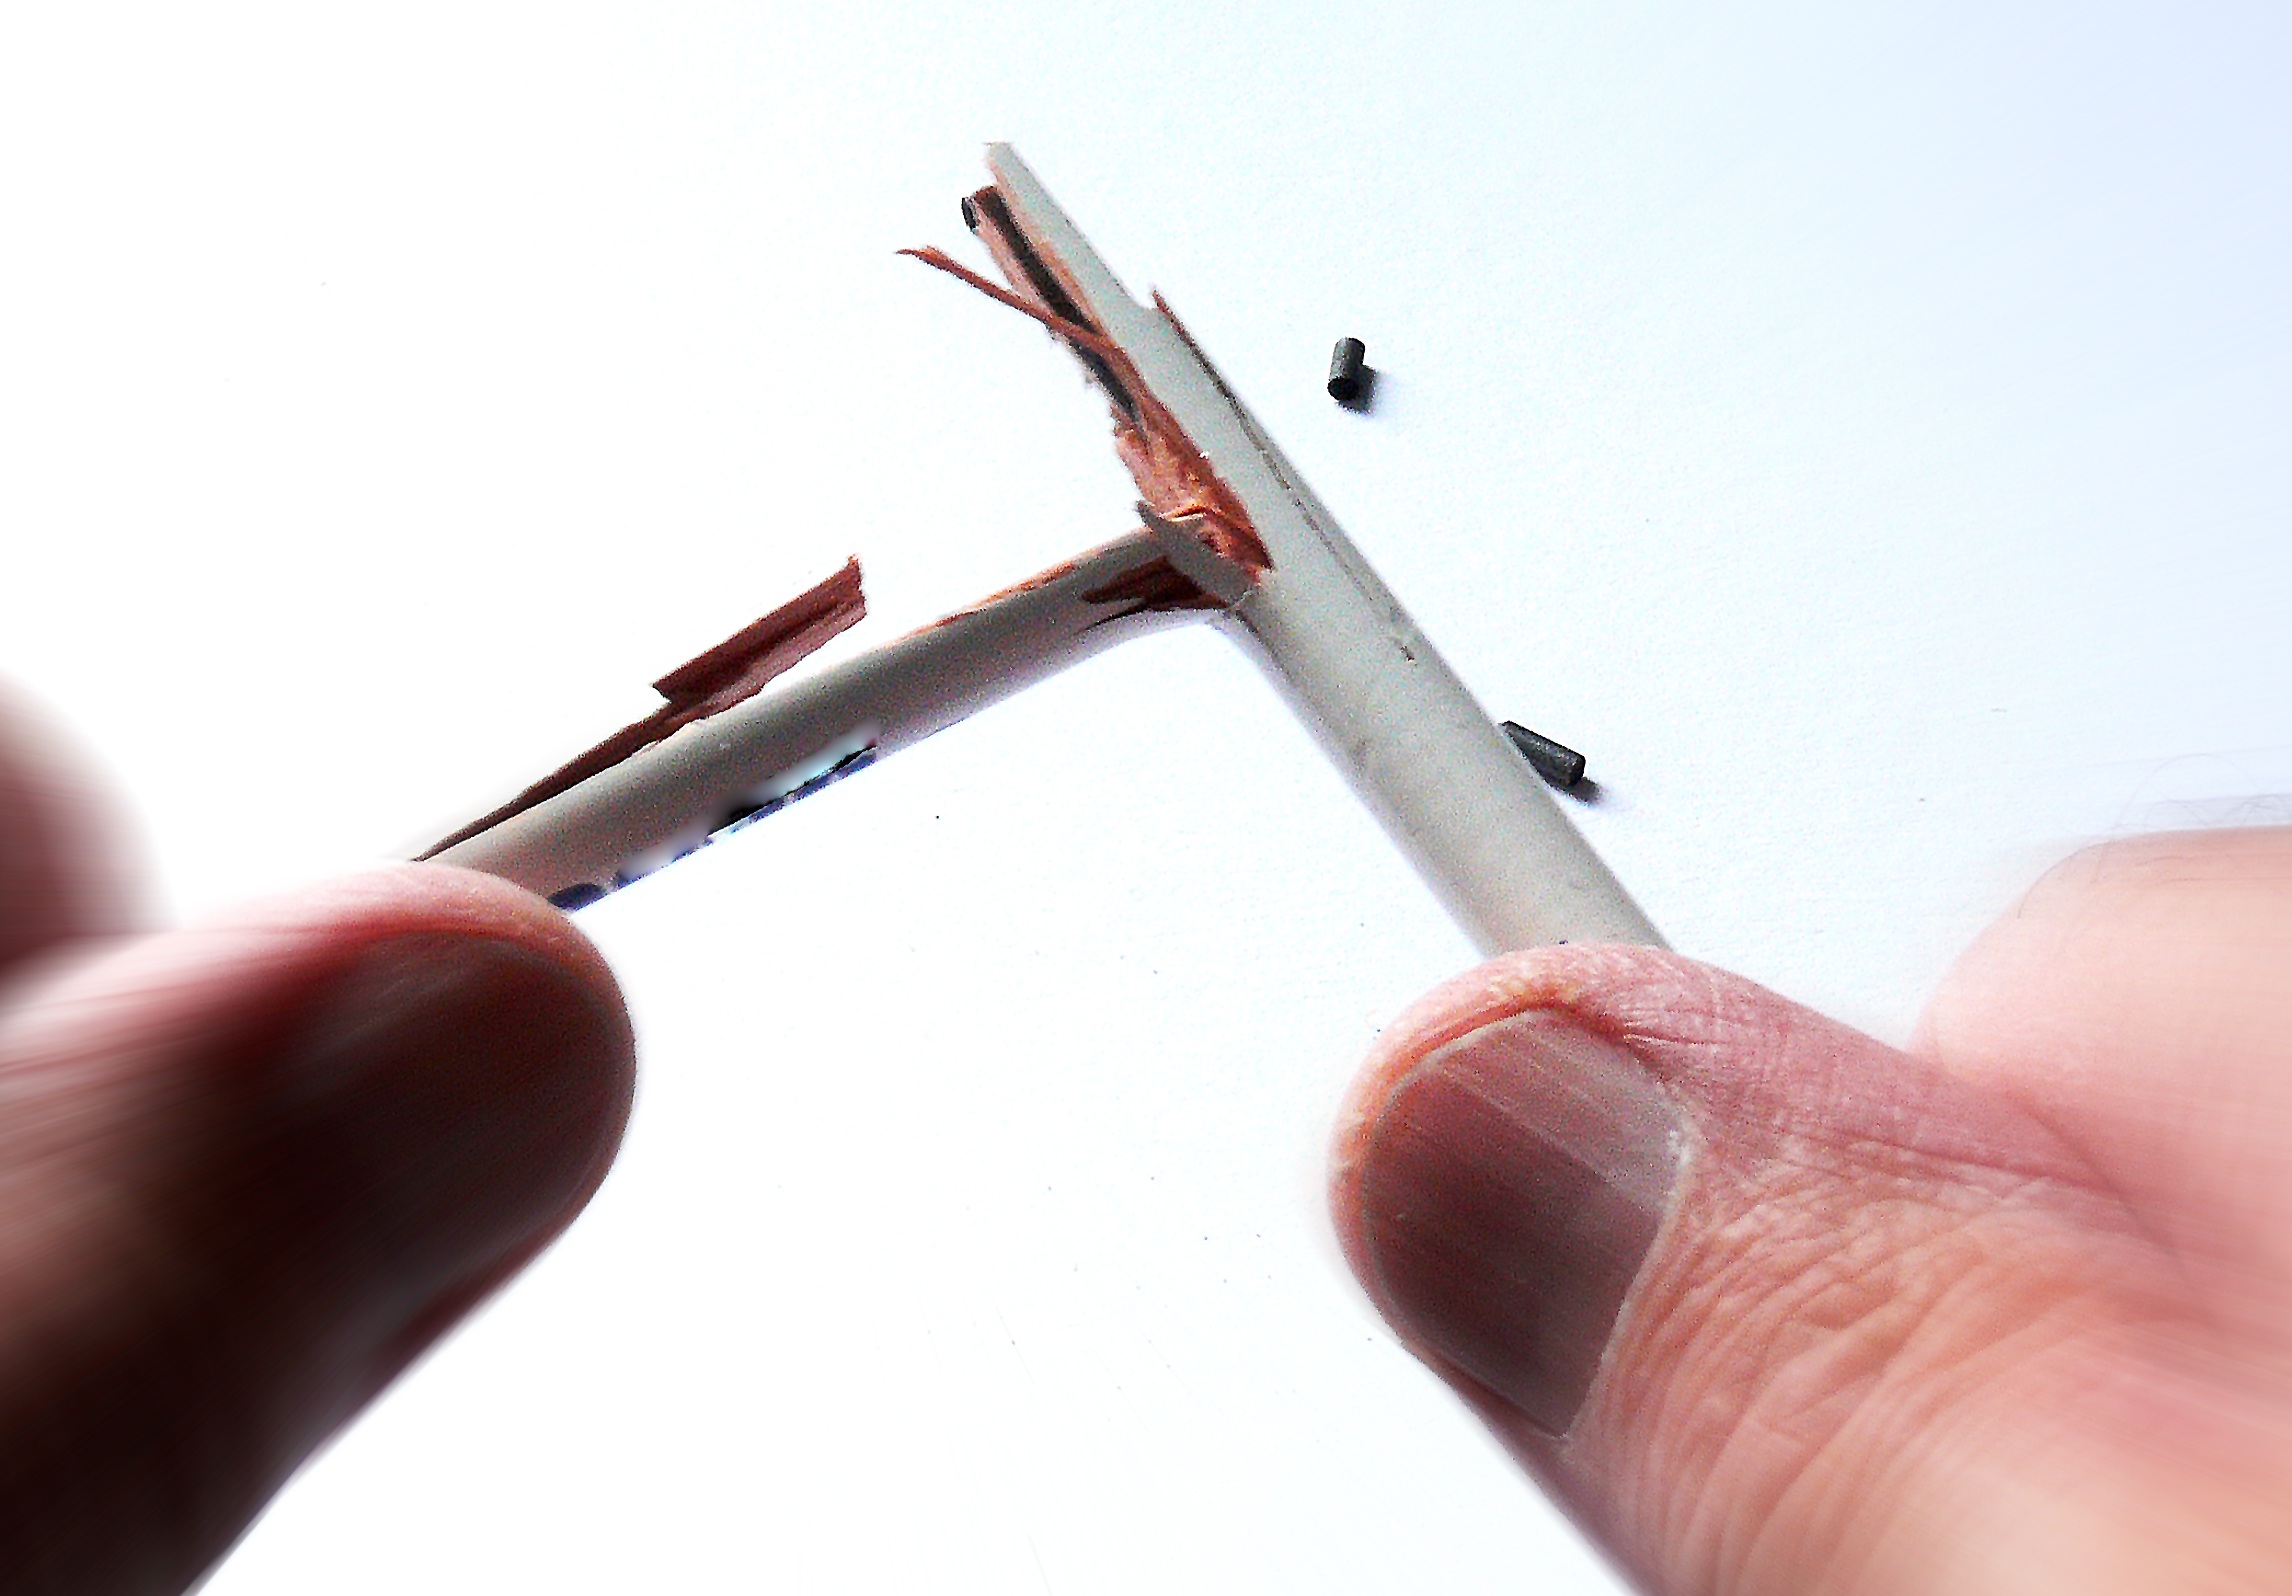
hand, pencil, finger, broken, destroyed, glasses, fragmented, cracks, damage, fragile, pressure, voltage, fracture